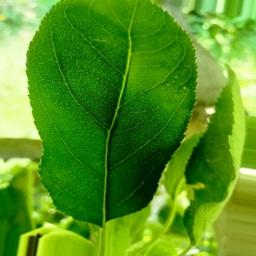
Label: Healthy